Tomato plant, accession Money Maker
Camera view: bottom (45 deg); turntable rotation: 0 degrees
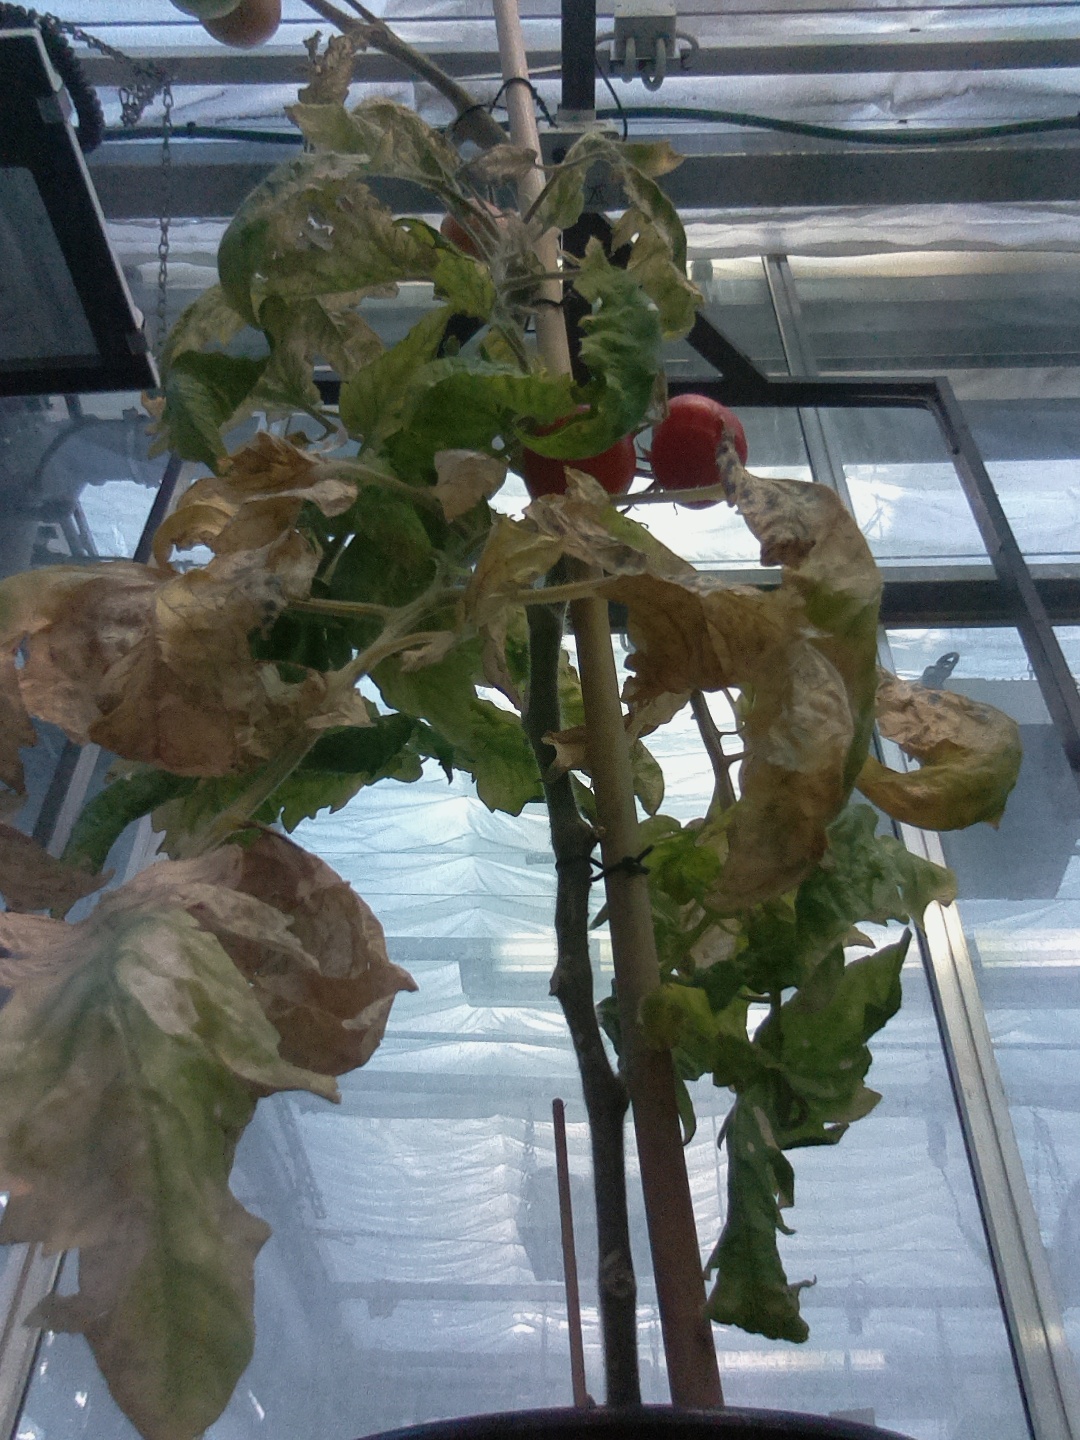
BBCH growth stage 85: 50%-60% of fruits show typical fully ripe color